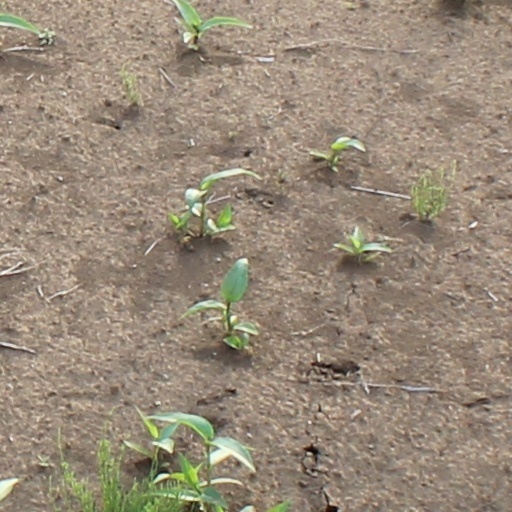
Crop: wheat